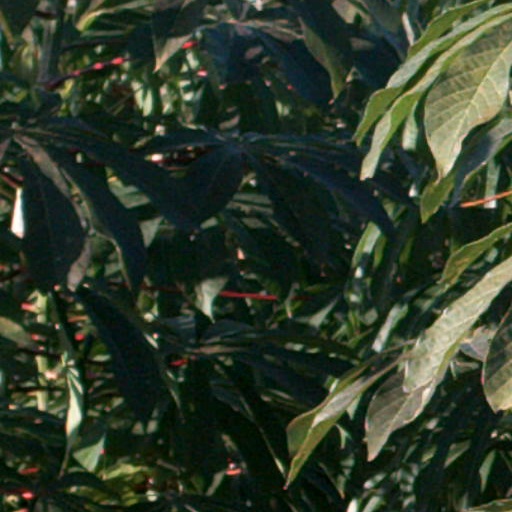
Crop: cassava